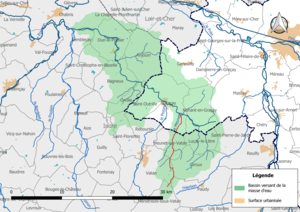
Carte de la masse d'eau «
Le Meunet est un cours d'eau français qui coule dans les départements du Cher et de l'Indre. C'est un affluent du Fouzon en rive gauche et donc un sous-affluent de la Loire.